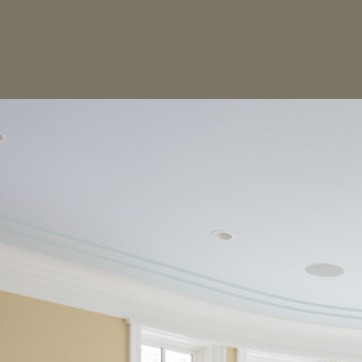
Material: painted